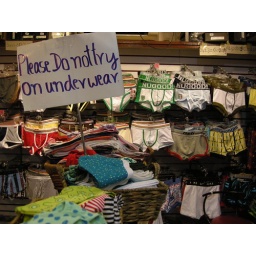
In a touristy part of Vientiane. As the girl in the shop stressed, the sign is English, not Lao.